RuPaul's Drag Race All Stars season 1

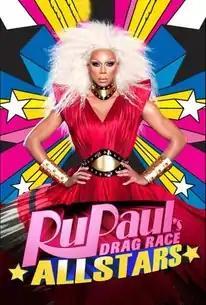
Promotional poster for season one

The first season of "RuPaul's Drag Race All Stars" premiered on the Logo network on October 22, 2012. Contestants from the original "RuPaul's Drag Race" show returned to compete again. Cast members were announced on August 6.